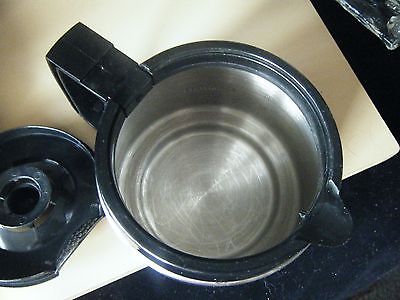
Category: coffee maker